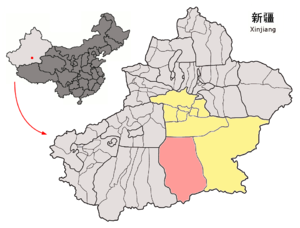
Tchertchen, en mandarin Qiemo, est une ville de la région autonome du Xinjiang en Chine, chef-lieu du xian de Qiemo. C'est une ville-oasis, surplombant le bord de la rivière Tchertchen-Daria de près de 1 200 m.